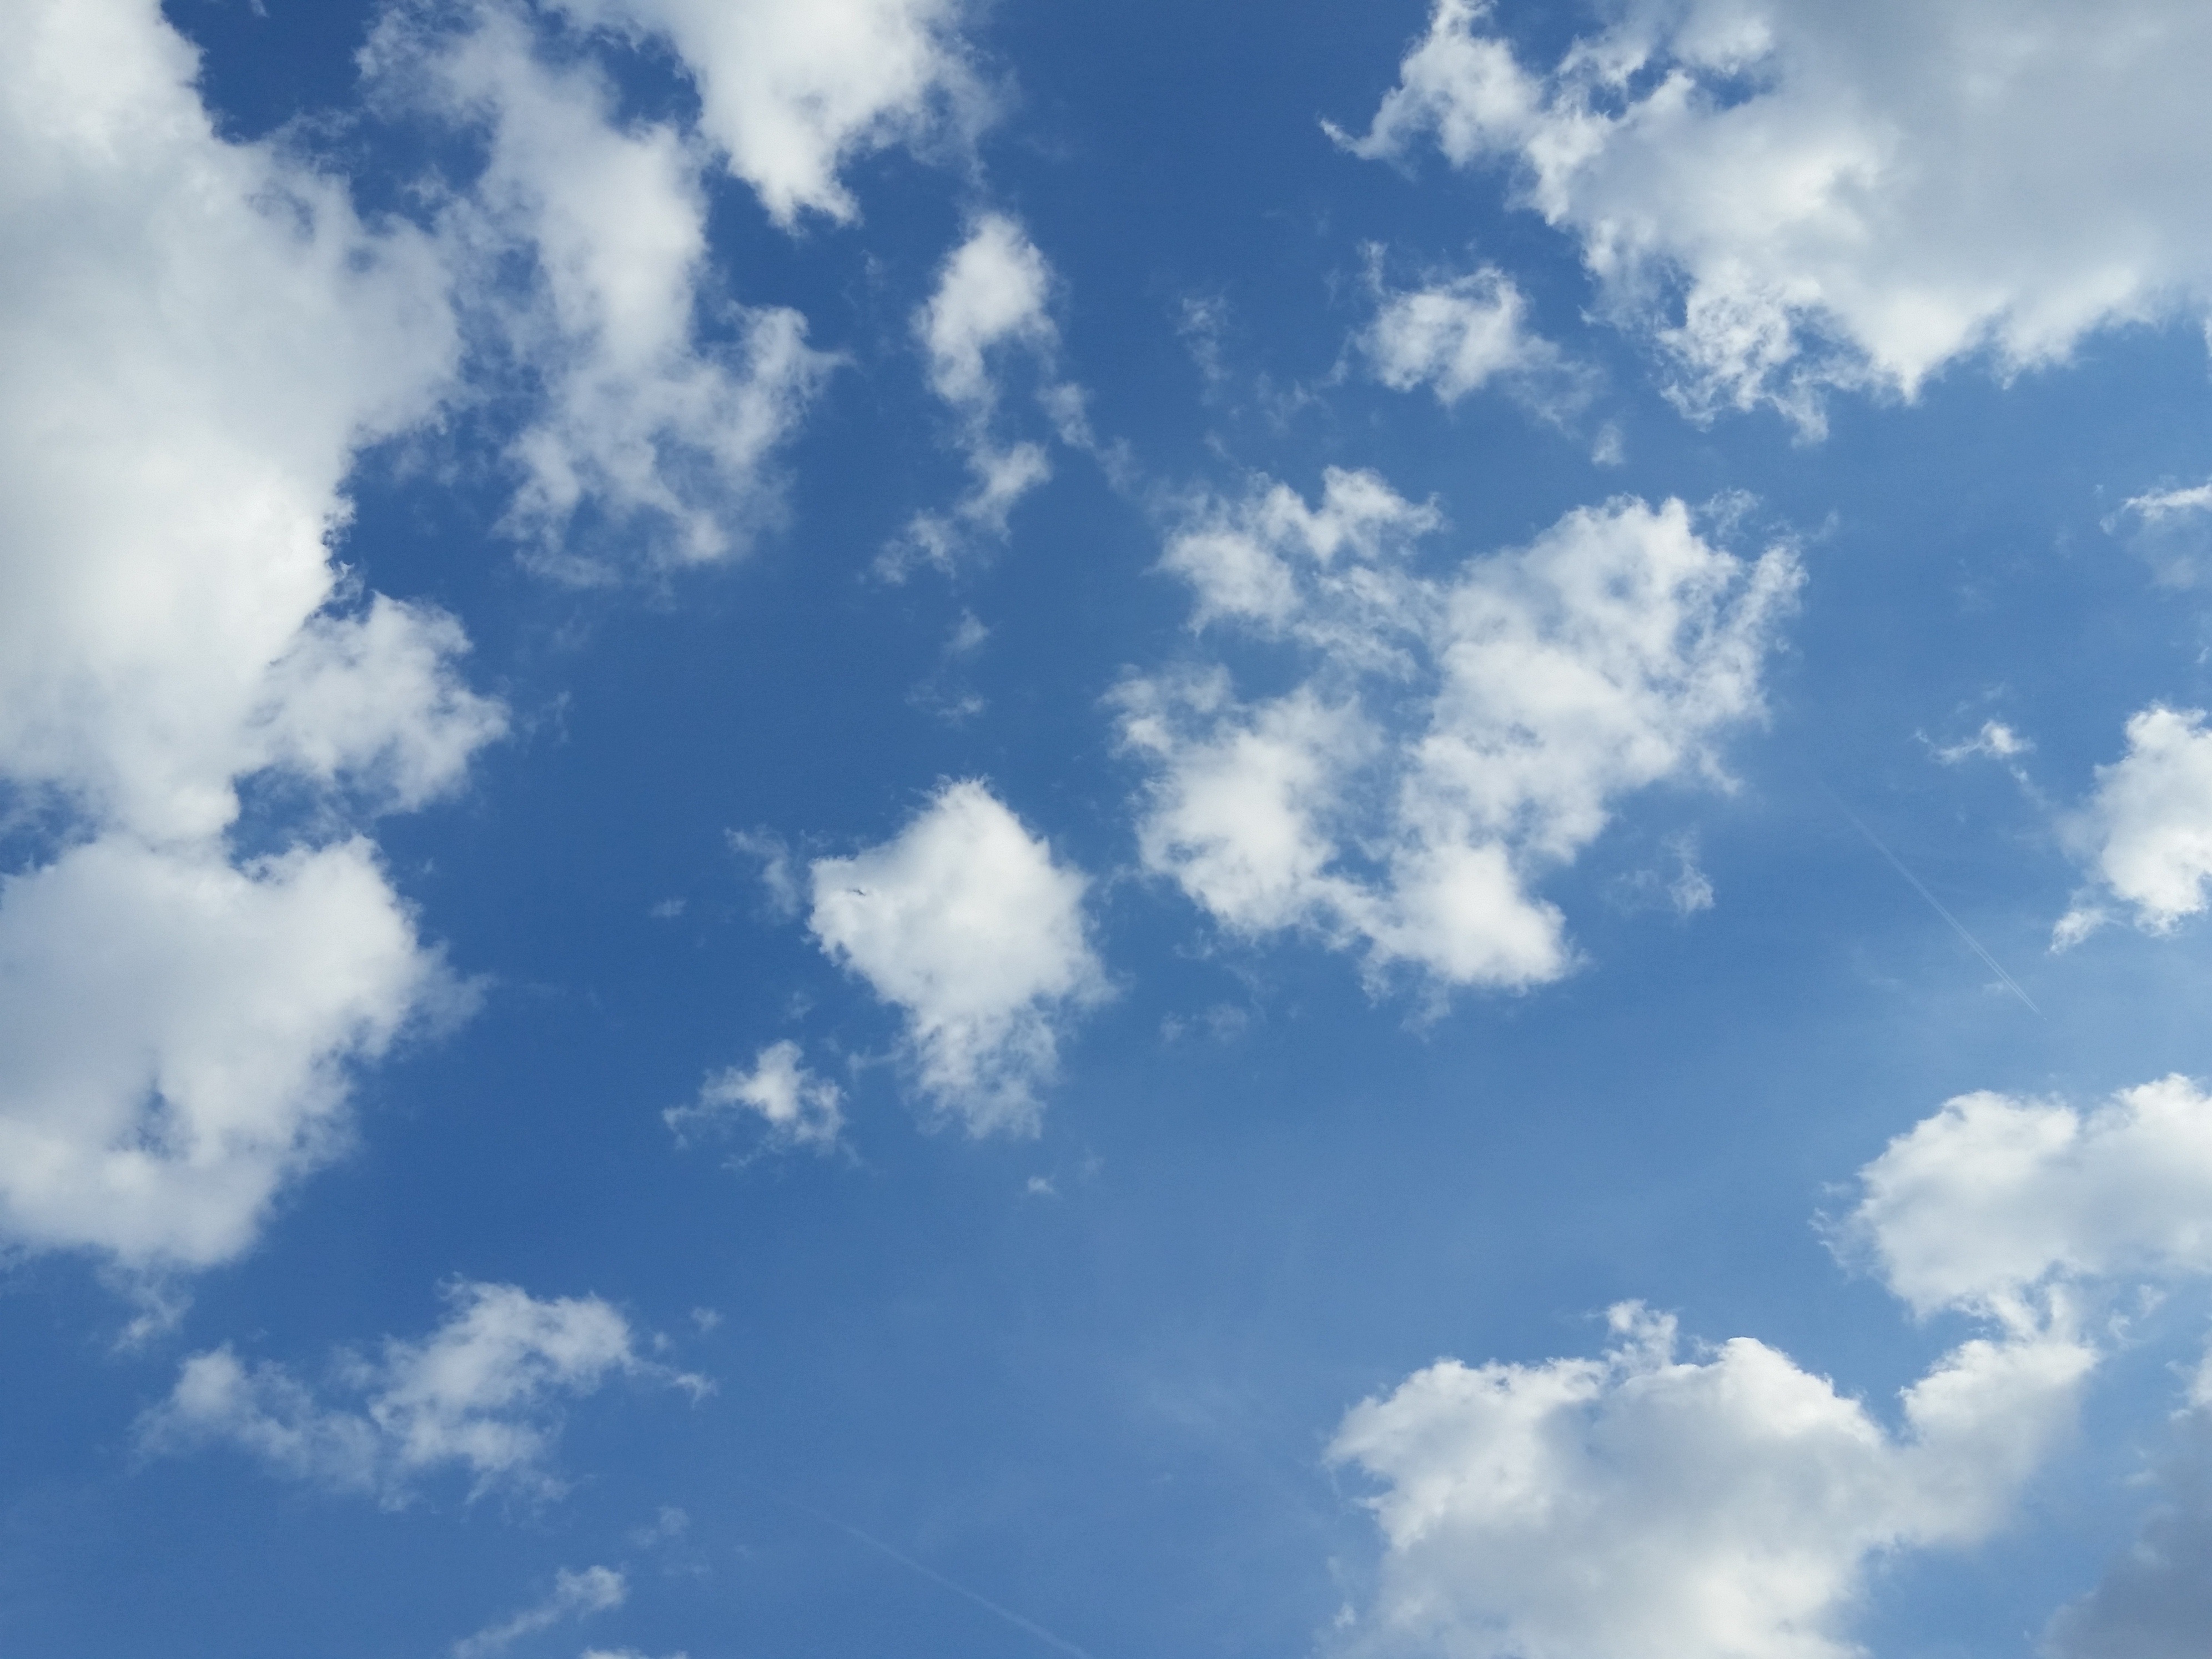
horizon, cloud, architecture, sky, sunlight, building, city, atmosphere, downtown, daytime, cumulus, blue, scene, baltimore, maryland, meteorological phenomenon, atmosphere of earth